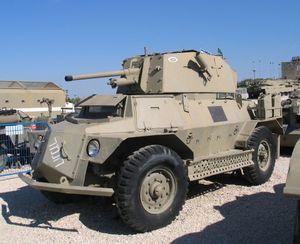
Les batailles de Latroun sont cinq batailles qui ont opposé Israéliens et Transjordaniens sur les contreforts de Latroun entre les 25 mai et 18 juillet 1948 pendant la première guerre israélo-arabe.
Le 29 novembre 1947, l’Assemblée générale des Nations unies vote le Plan de partage de la Palestine proposé par le Comité spécial des Nations unies sur la Palestine avec l’accord des deux superpuissances émergentes de la Seconde Guerre mondiale, les États-Unis et l’Union soviétique est approuvé par l’Assemblée générale de l’ONU, à New York par le vote de la résolution 181. Ce Plan est rejeté par les arabes palestiniens et les pays arabes.